New York State Route 252

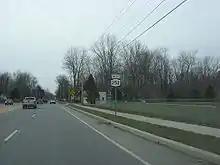
Westbound on NY 252 just west of NY 383 in Chili. This section of the route was transferred to the state of New York in 2007.

The portion of NY 252 west of NY 383 was originally maintained by Monroe County. This section was concurrent with three different county route designations, one for each of the three different road names along this stretch. The portion of NY 252 on Ballantyne Road was designated by Monroe County as County Route 125 (CR 125) while the Beaver Road segment was CR 127 and the Archer Road piece was CR 129. In 2007, ownership and maintenance of NY 252 west of NY 383 was transferred from Monroe County to the state of New York as part of a highway maintenance swap between the two levels of government. A bill (S4856, 2007) to enact the swap was introduced in the New York State Senate on April 23 and passed by both the Senate and the New York State Assembly on June 20. The act was signed into law by Governor Eliot Spitzer on August 28. Under the terms of the act, it took effect 90 days after it was signed into law; thus, the maintenance swap officially took place on November 26, 2007. The entirety of NY 252 is now maintained by the New York State Department of Transportation (NYSDOT).